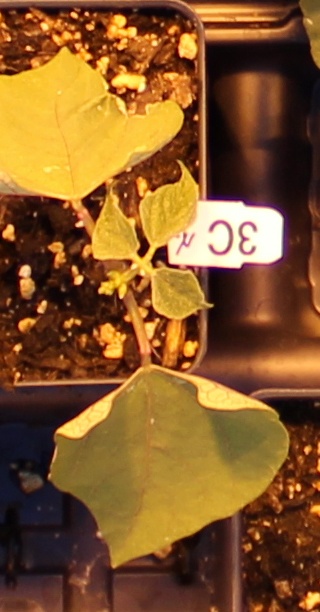
Label: Blackbean